Lewis Rome

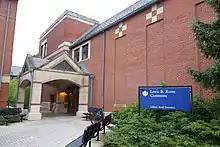
Lewis B. Rome Commons building at the University of Connecticut

Rome was born in Hartford, Connecticut, on September 12, 1933, to parents Albert and Celia (Sabol) Rome. Graduating from Bloomfield High School in 1950, Rome earned his Bachelor of Arts degree in history from the University of Connecticut in 1954 and his Bachelor of Laws (LLB) degree from the University of Connecticut School of Law in 1957. He founded a private practice law firm in Bloomfield and practiced law throughout his life.